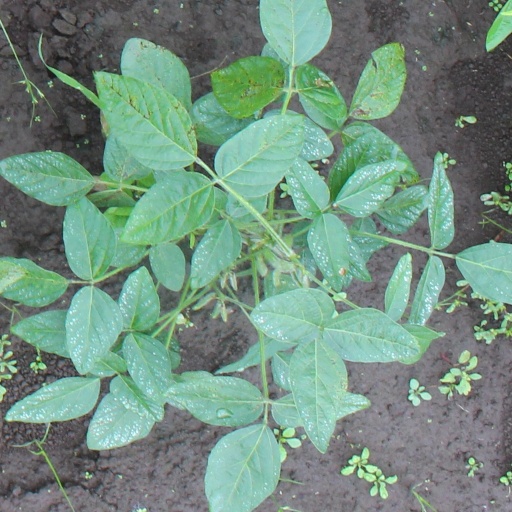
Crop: soybean